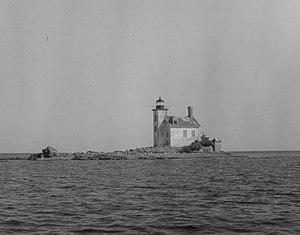
Le phare de Gull Rock, est un phare du lac Supérieur situé sur l'îlot de Gull Rock, à l'ouest de Manitou Island et au large de la pointe de la péninsule de Keweenaw, dans le Comté de Keweenaw, Michigan.